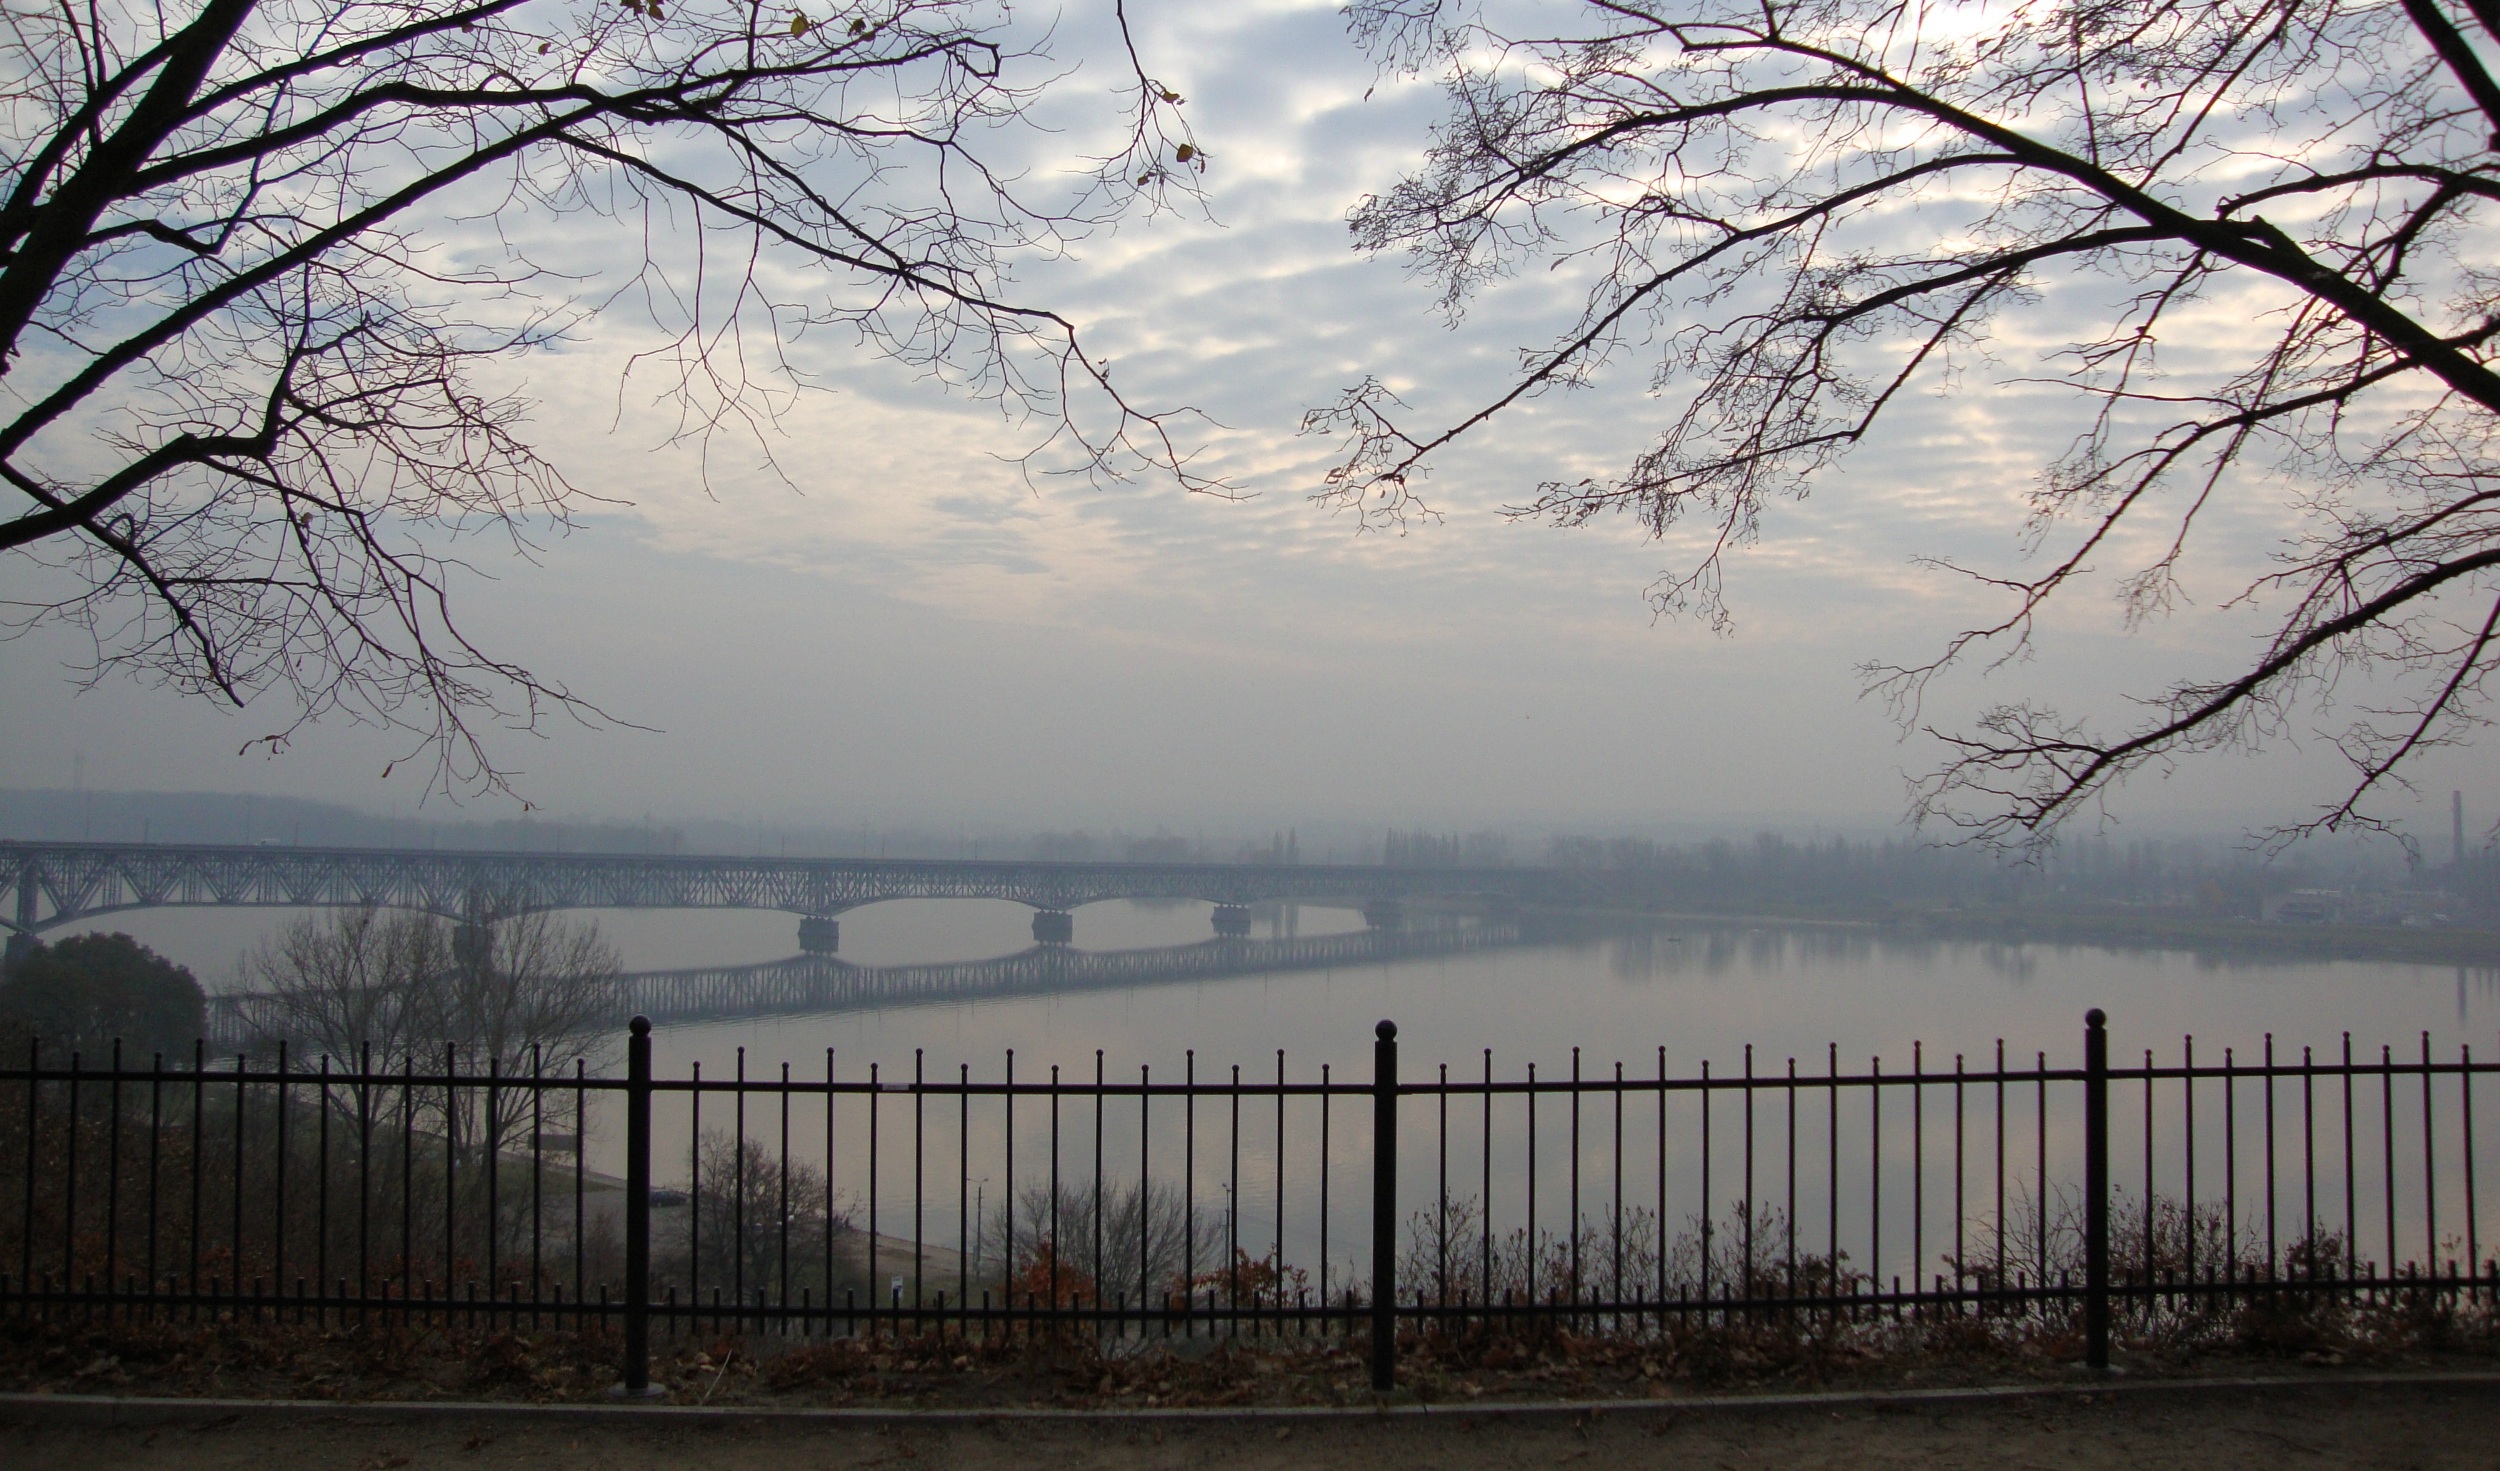
tree, water, nature, branch, snow, winter, cloud, architecture, fog, sunrise, mist, bridge, sunlight, morning, flower, crossing, lake, building, dawn, river, dusk, evening, reflection, autumn, weather, season, poland, blurry, p ock, atmospheric phenomenon